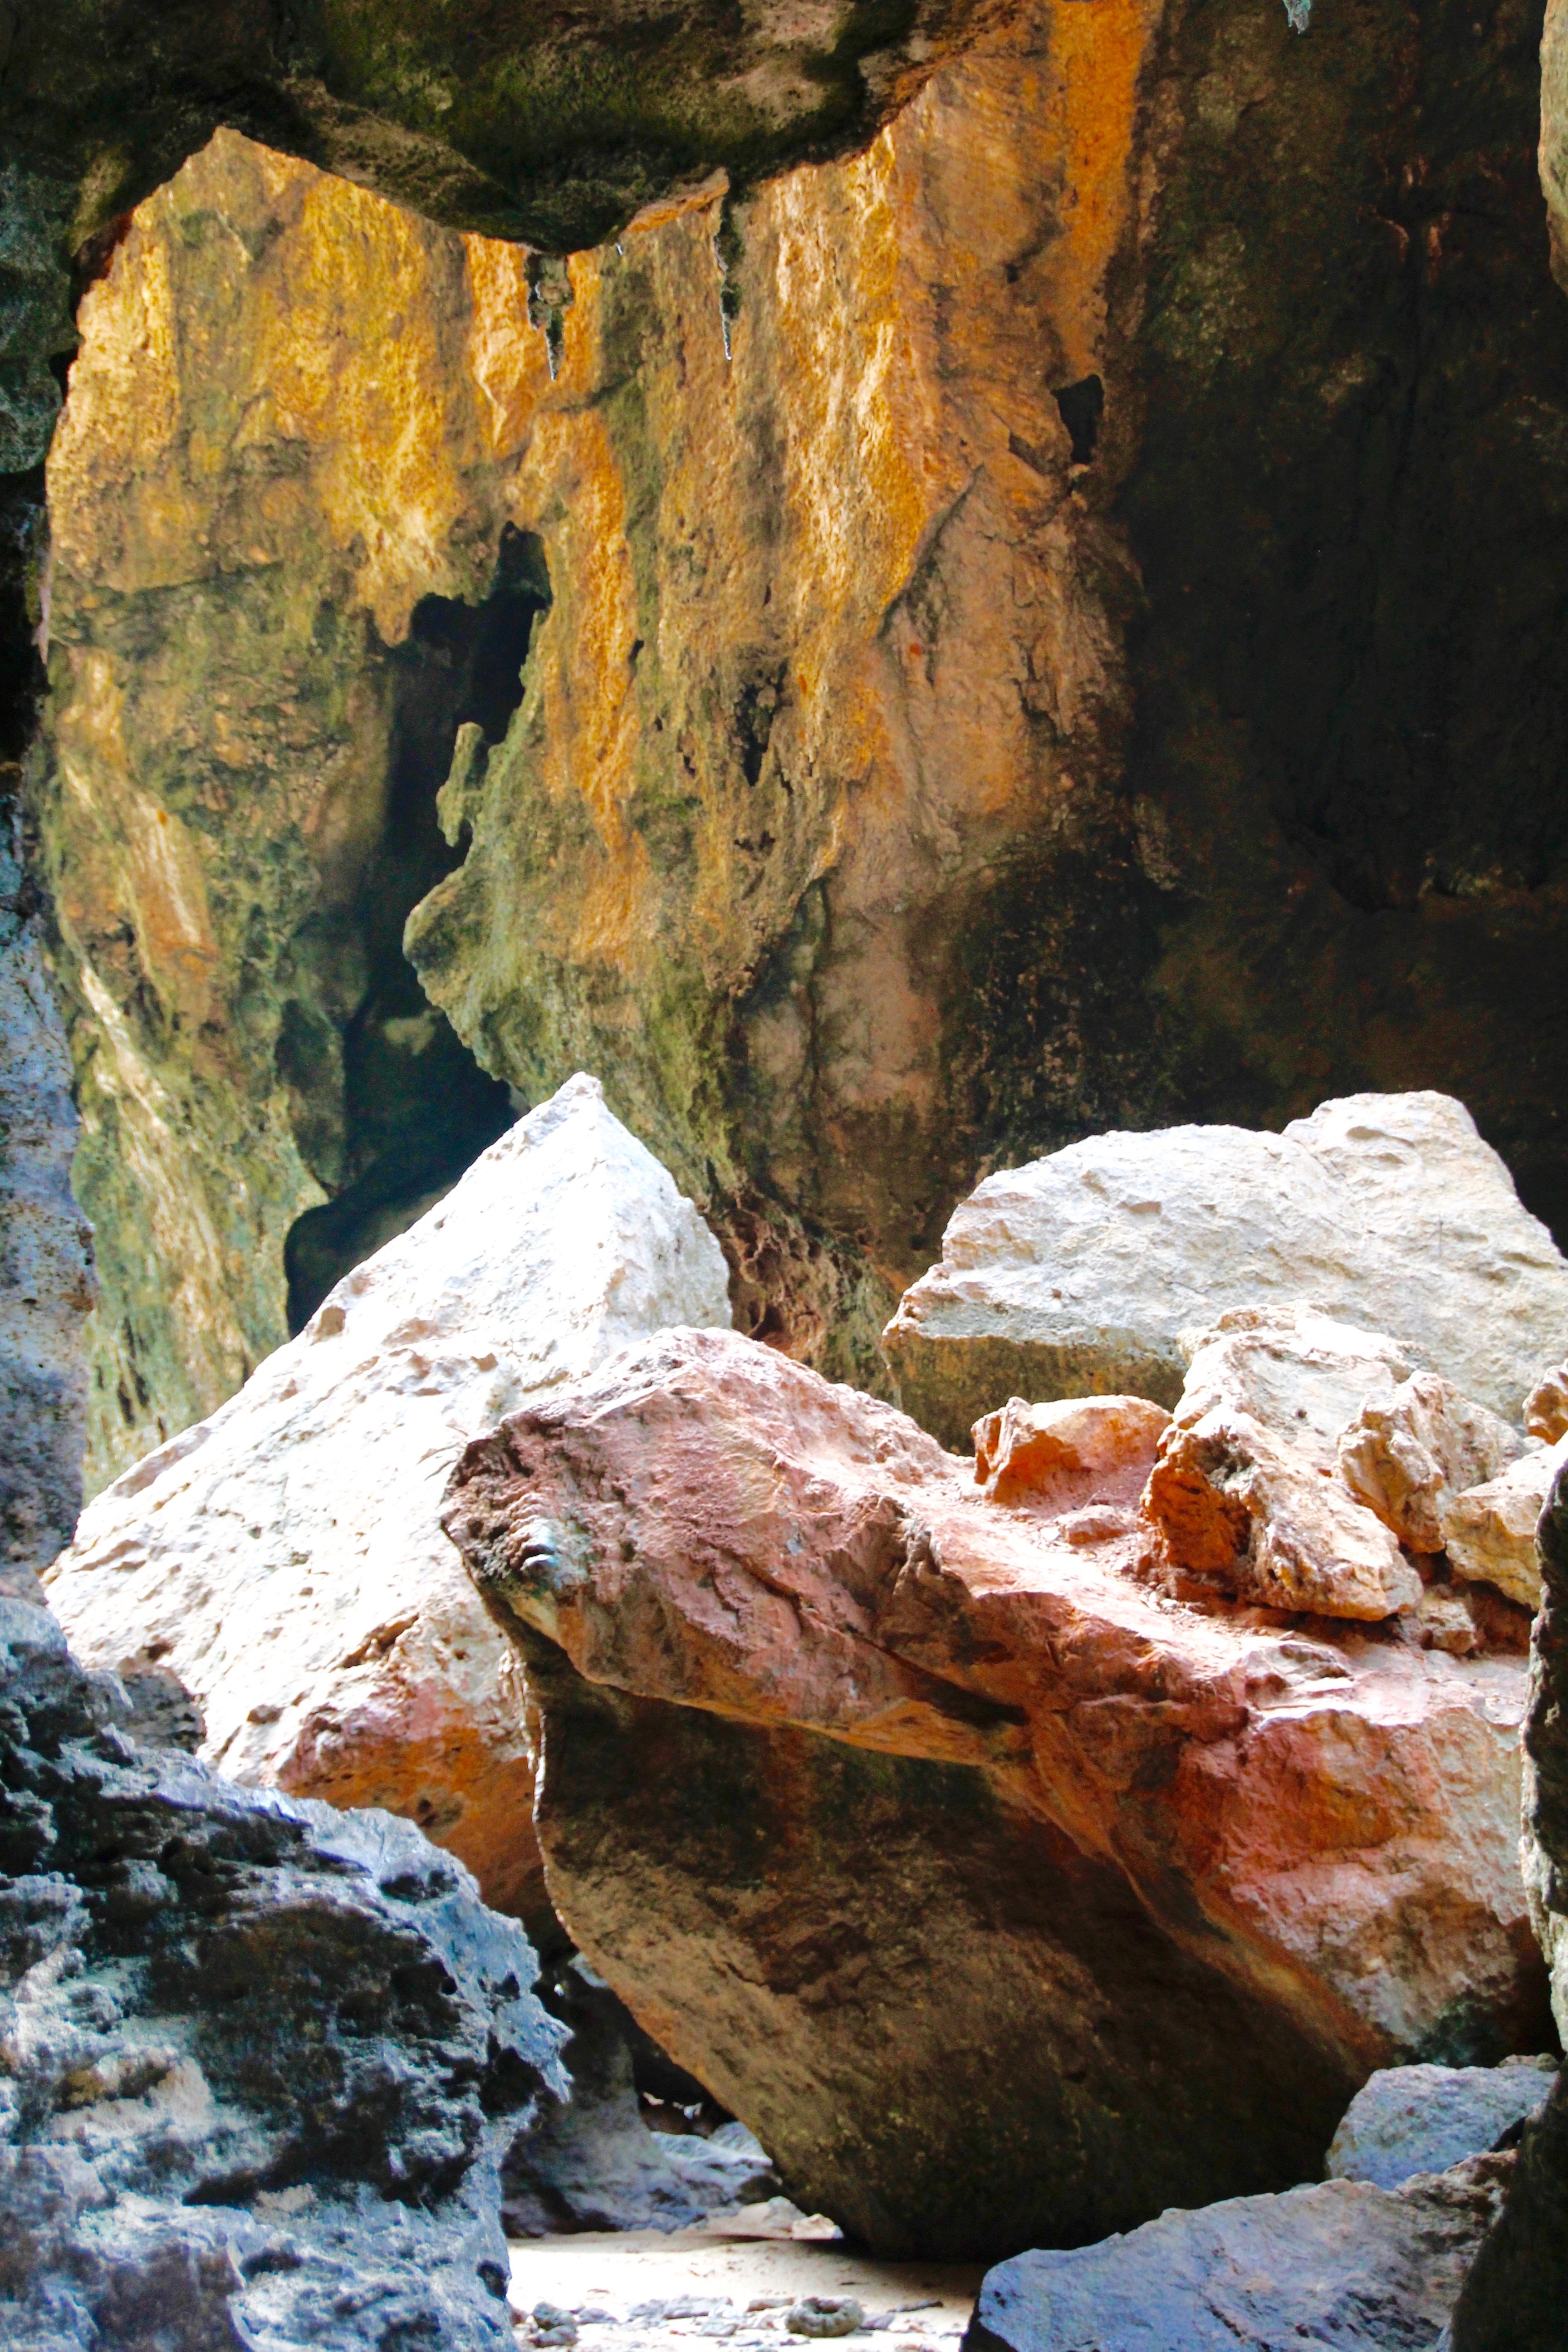
sea, coast, water, nature, rock, ocean, wilderness, formation, cliff, boot, idyllic, stream, cave, column, autumn, holiday, island, asia, canyon, terrain, material, thailand, rocks, geology, boulder, water feature, booked, landform, natural stones, railey beach